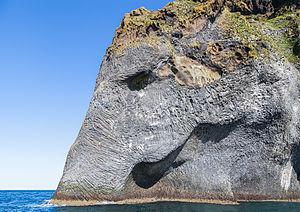
Elephant Rock, en islandais Fíllinn qui signifie en français « l'Éléphant », est une falaise et un petit cap d'Islande qui présente par paréidolie un profil de tête d'éléphant.